Naalo Unna Prema

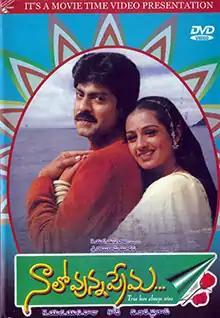
DVD cover

Naalo Unna Prema is a 2001 Telugu-language romantic drama film, produced by K.L.N. Raju on Sri Sairam Productions banner and directed by V. R. Pratap. The film stars Jagapati Babu, Laya, Gajala and music was composed by Koti. This film is the debut of Gajala in Telugu and she is credited as Raaji by her character name in the film. Later her screen name was changed to Gajala from the film "Student No.1" by K. Raghavendra Rao. The film was a remake of Kannada film "Chandramukhi Pranasakhi" (1999).